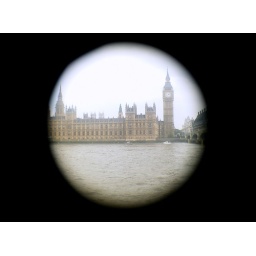
Looking over the river from the south bank to the houses of parliament using a free telescope.